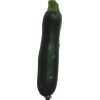
Label: dark_zucchini